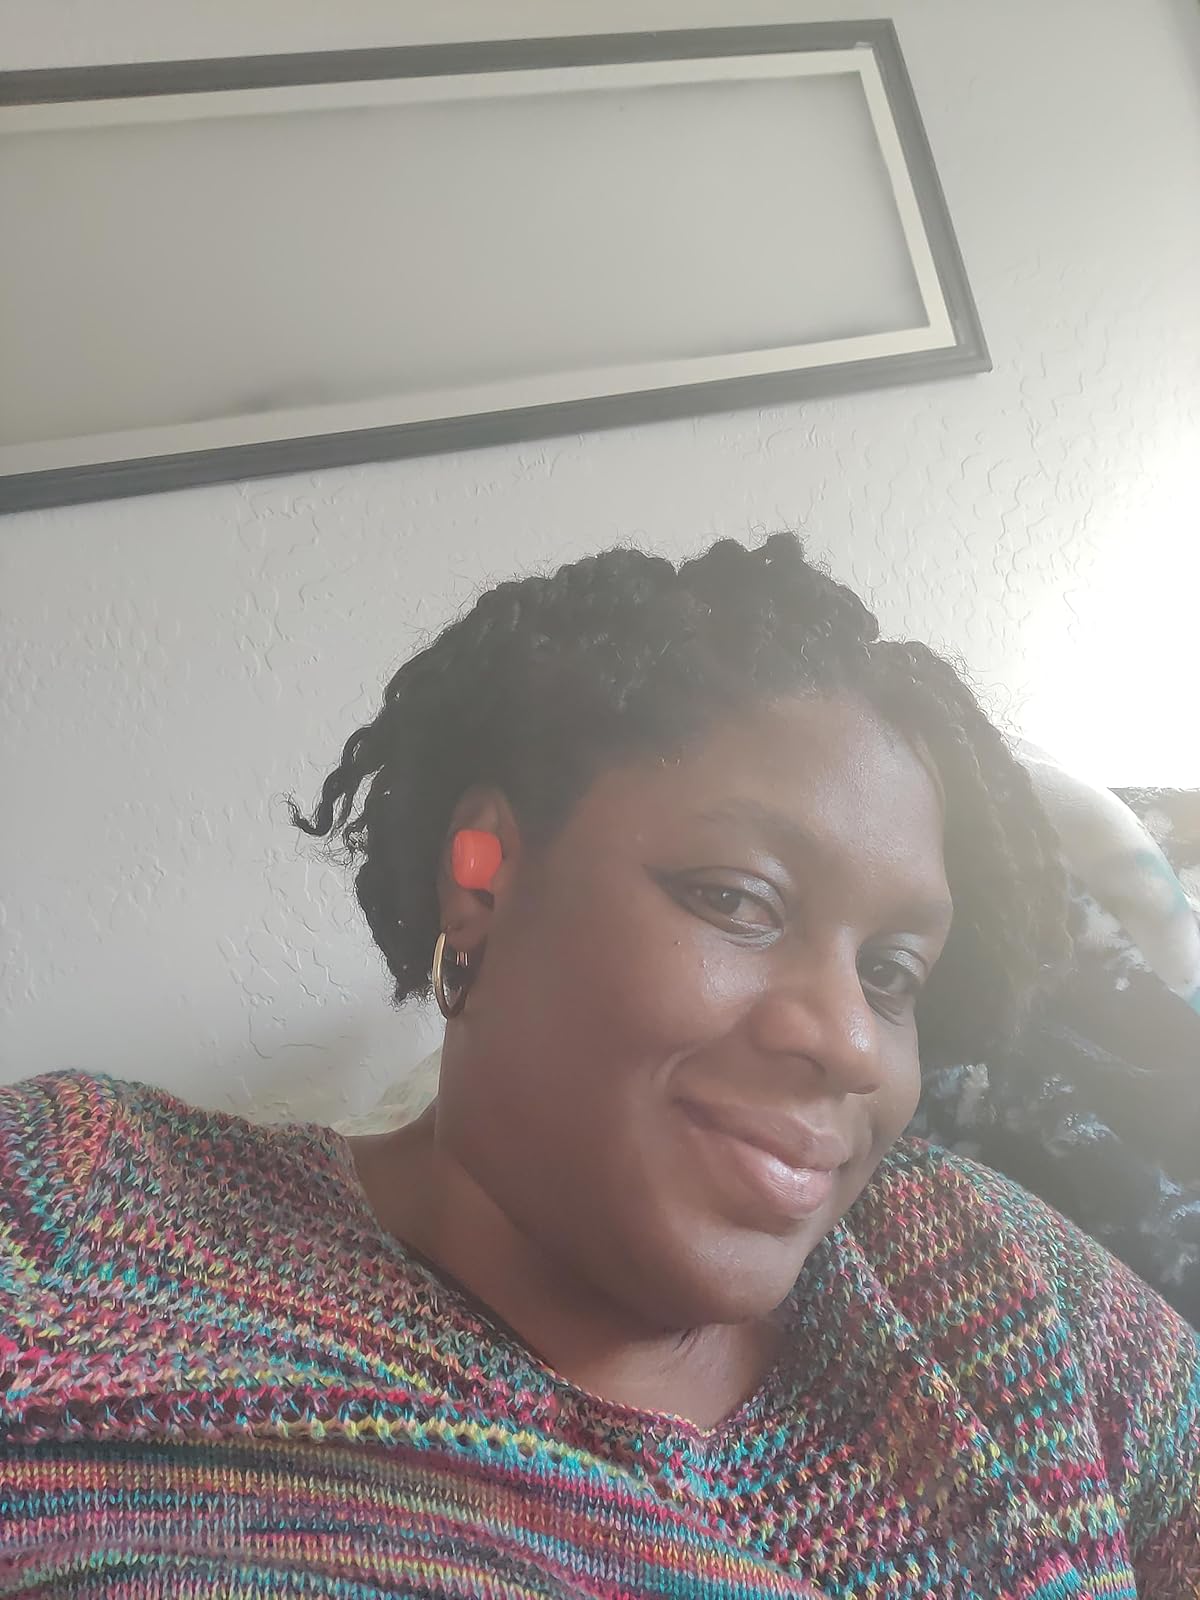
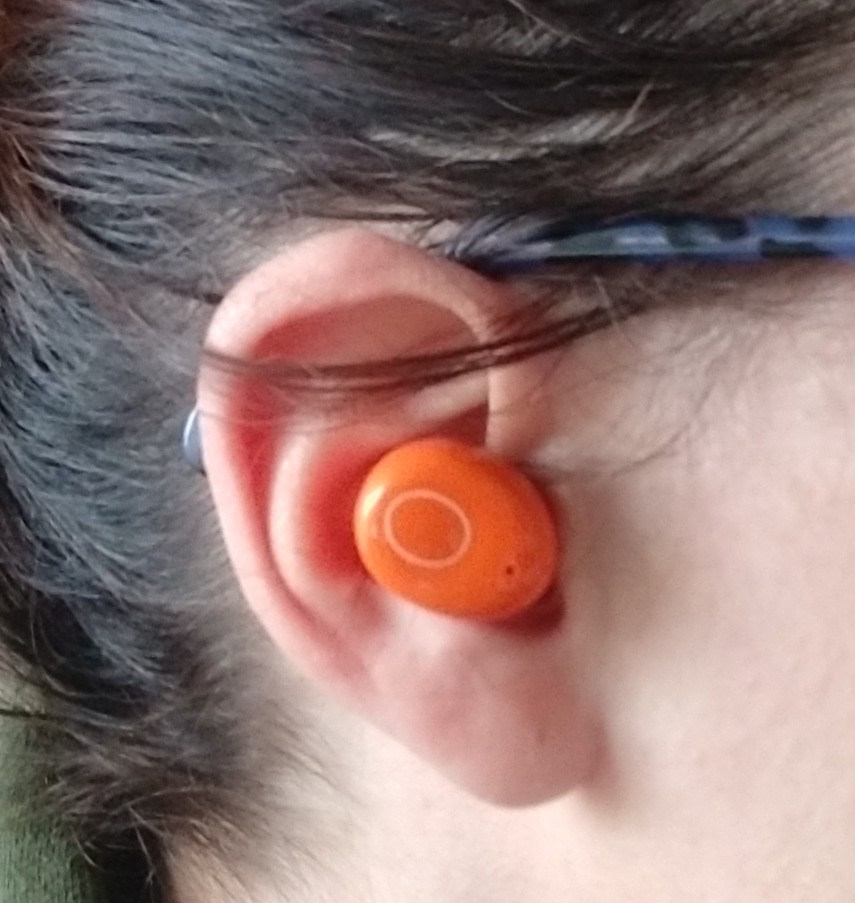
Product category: earbuds
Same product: yes